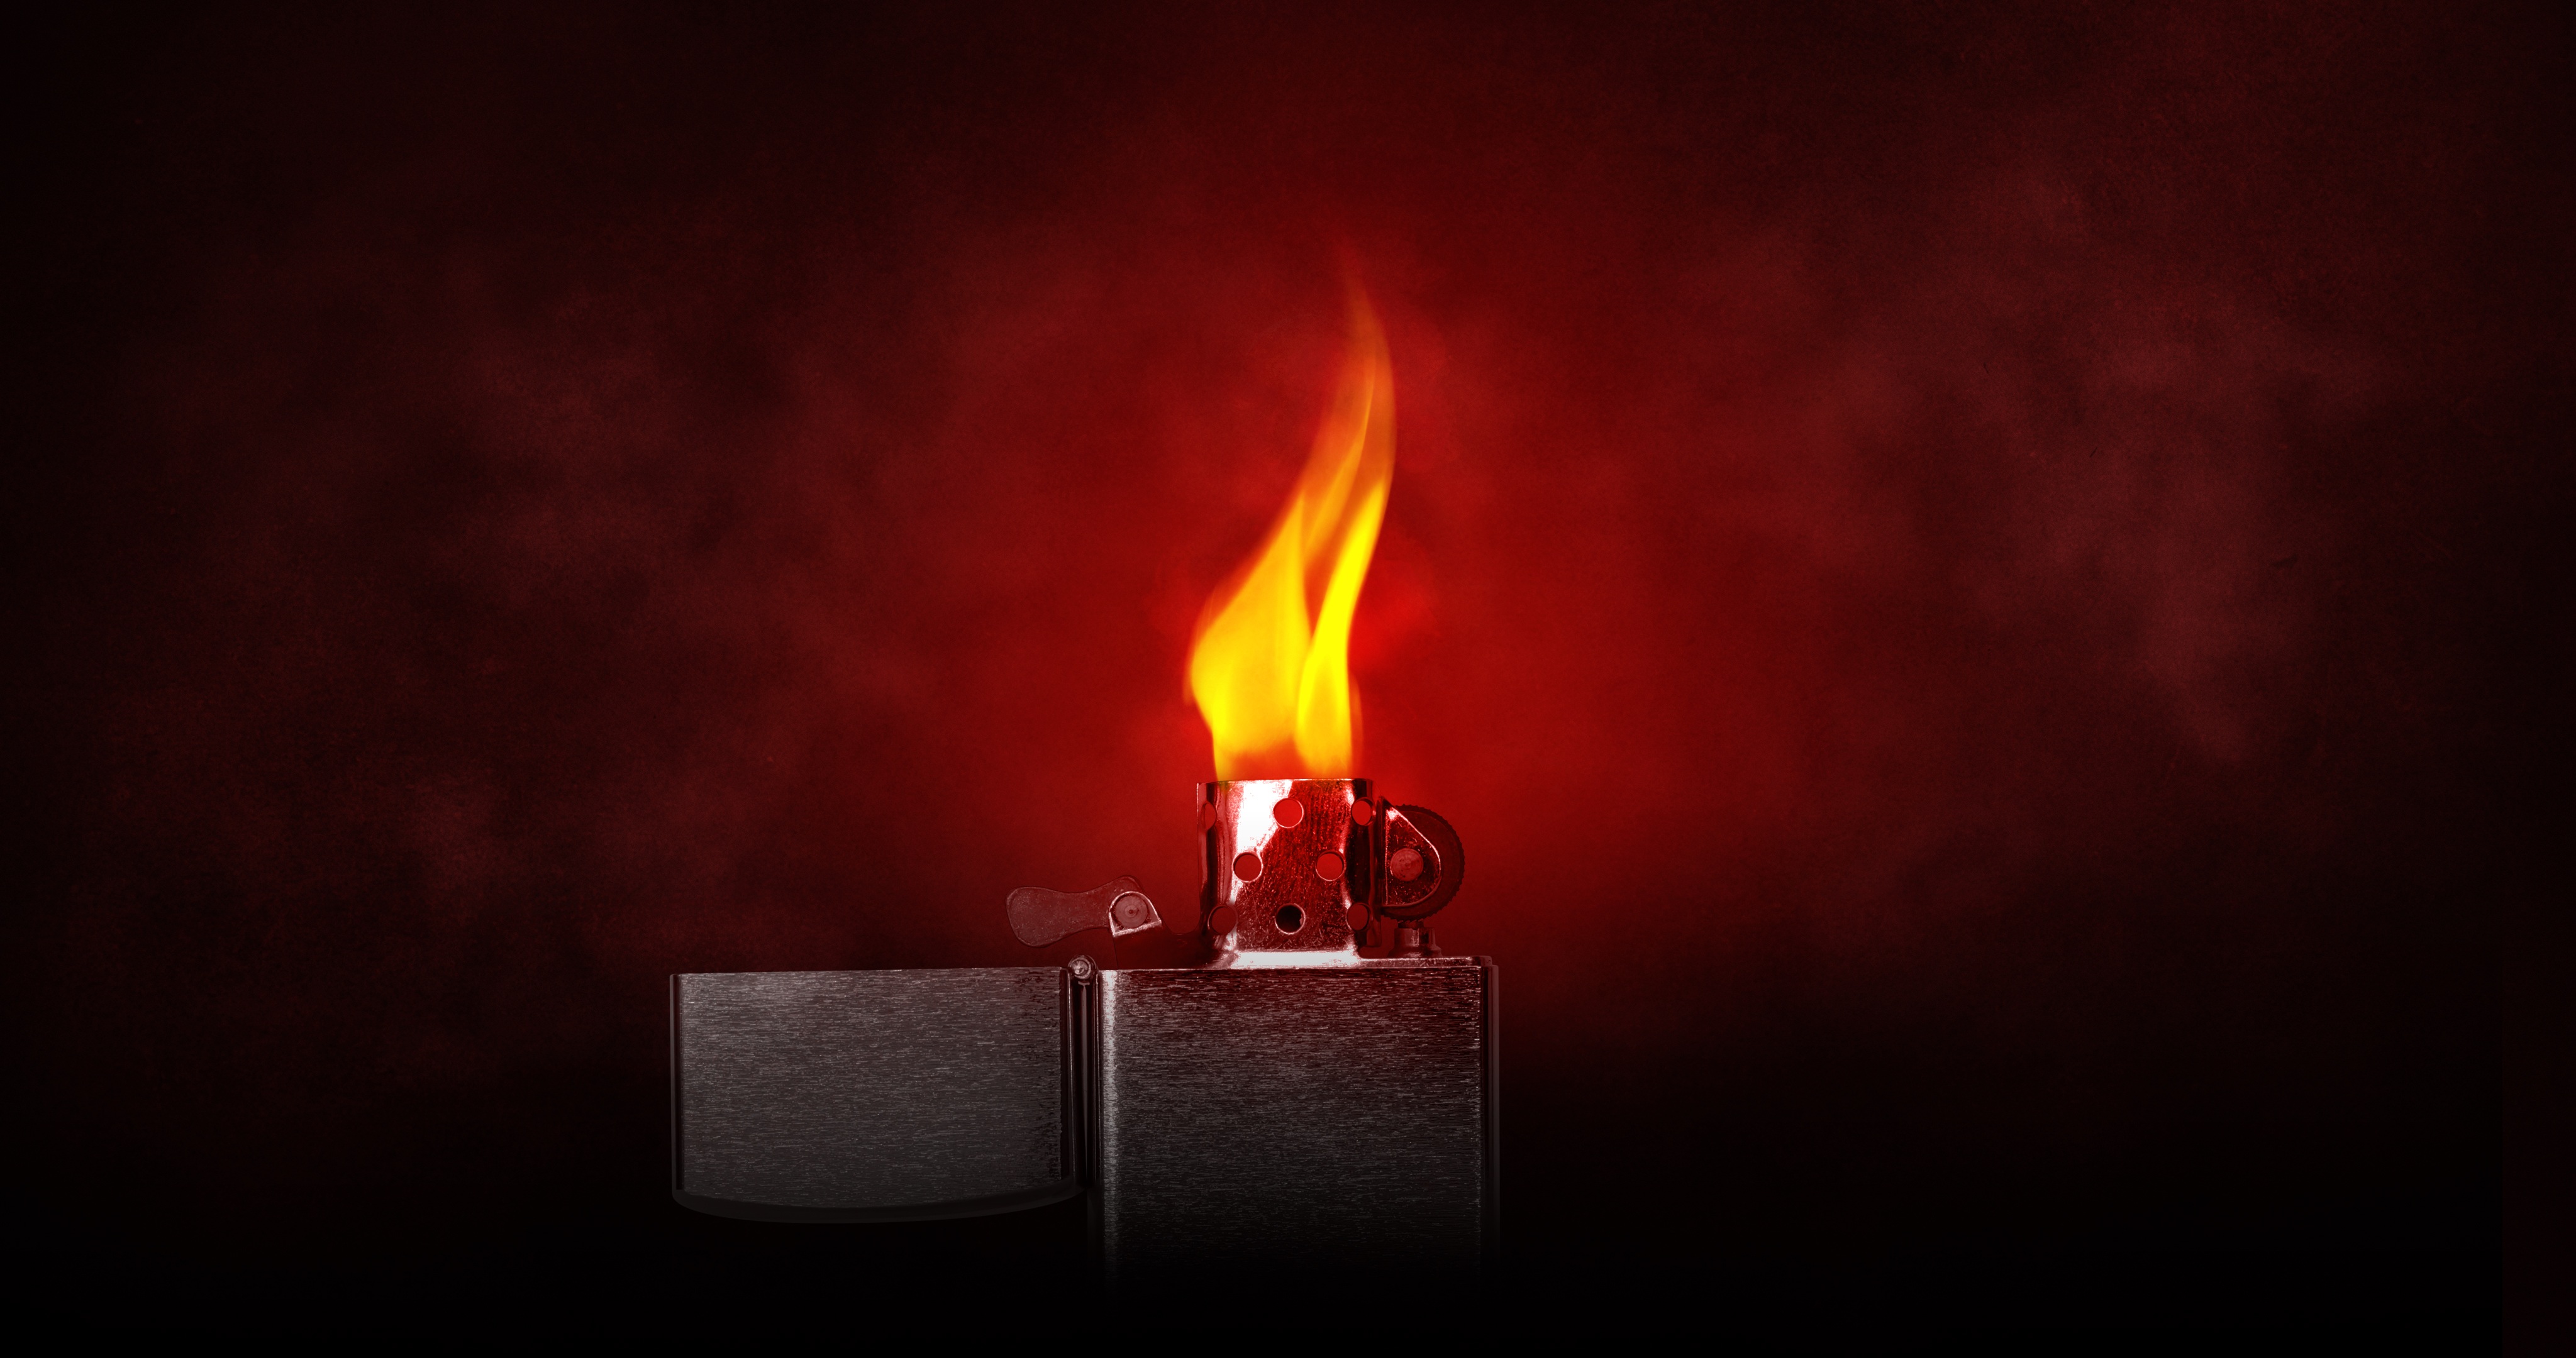
light, fog, warm, smoke, kindle, orange, red, flame, fire, grunge, darkness, lighting, heat, burn, lighter, hot, snapshot, zippo, ignition, burns, blaze flame, geological phenomenon, vehicle fire